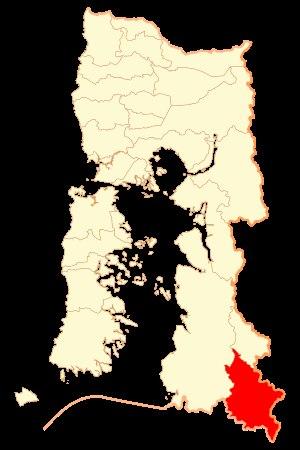
Palena est une commune du Chili située dans la Province de Palena, dans la région des Lacs.